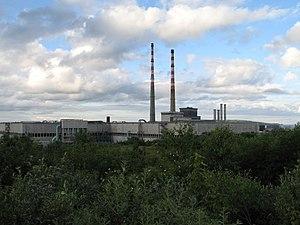
Electricity Supply Board, parfois appelé ESB Ireland pour la différencier d'un autre fournisseur américain est le service chargé de produire et d'acheminer la plupart de l'électricité en Irlande.